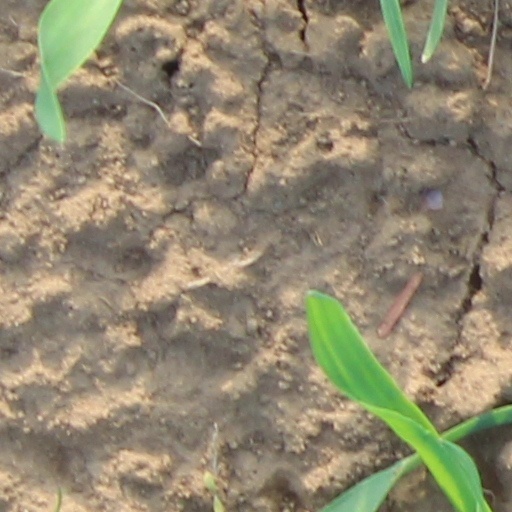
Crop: wheat